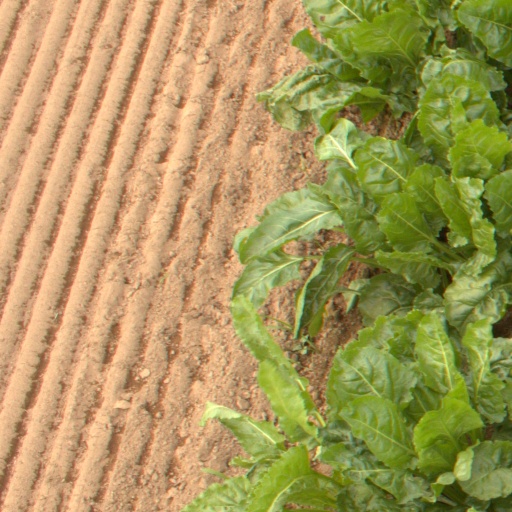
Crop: sugar beet